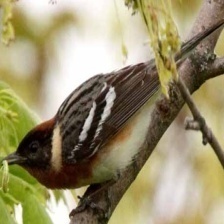
Species: BAY-BREASTED WARBLER
Scientific name: SETOPHAGA CASTANEA